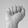
ASL letter: A